The Trumpet-Major

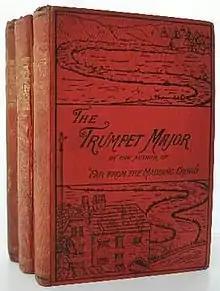
First edition of the novel

The Trumpet-Major is the seventh published novel by English author Thomas Hardy published in 1880, and his only historical novel. Hardy included it with his "romances and fantasies". It concerns the heroine, Anne Garland, being pursued by three suitors: John Loveday, the eponymous trumpet major in a British regiment, honest and loyal; his brother Bob, a flighty sailor; and Festus Derriman, the cowardly nephew of the local squire. Unusually for a Hardy novel, the ending is not entirely tragic; however, there remains an ominous element in the probable fate of one of the main characters.